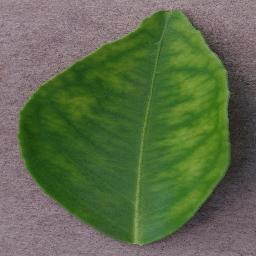
Label: Orange___Haunglongbing_(Citrus_greening)